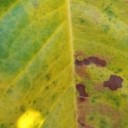
Label: Cerscospora